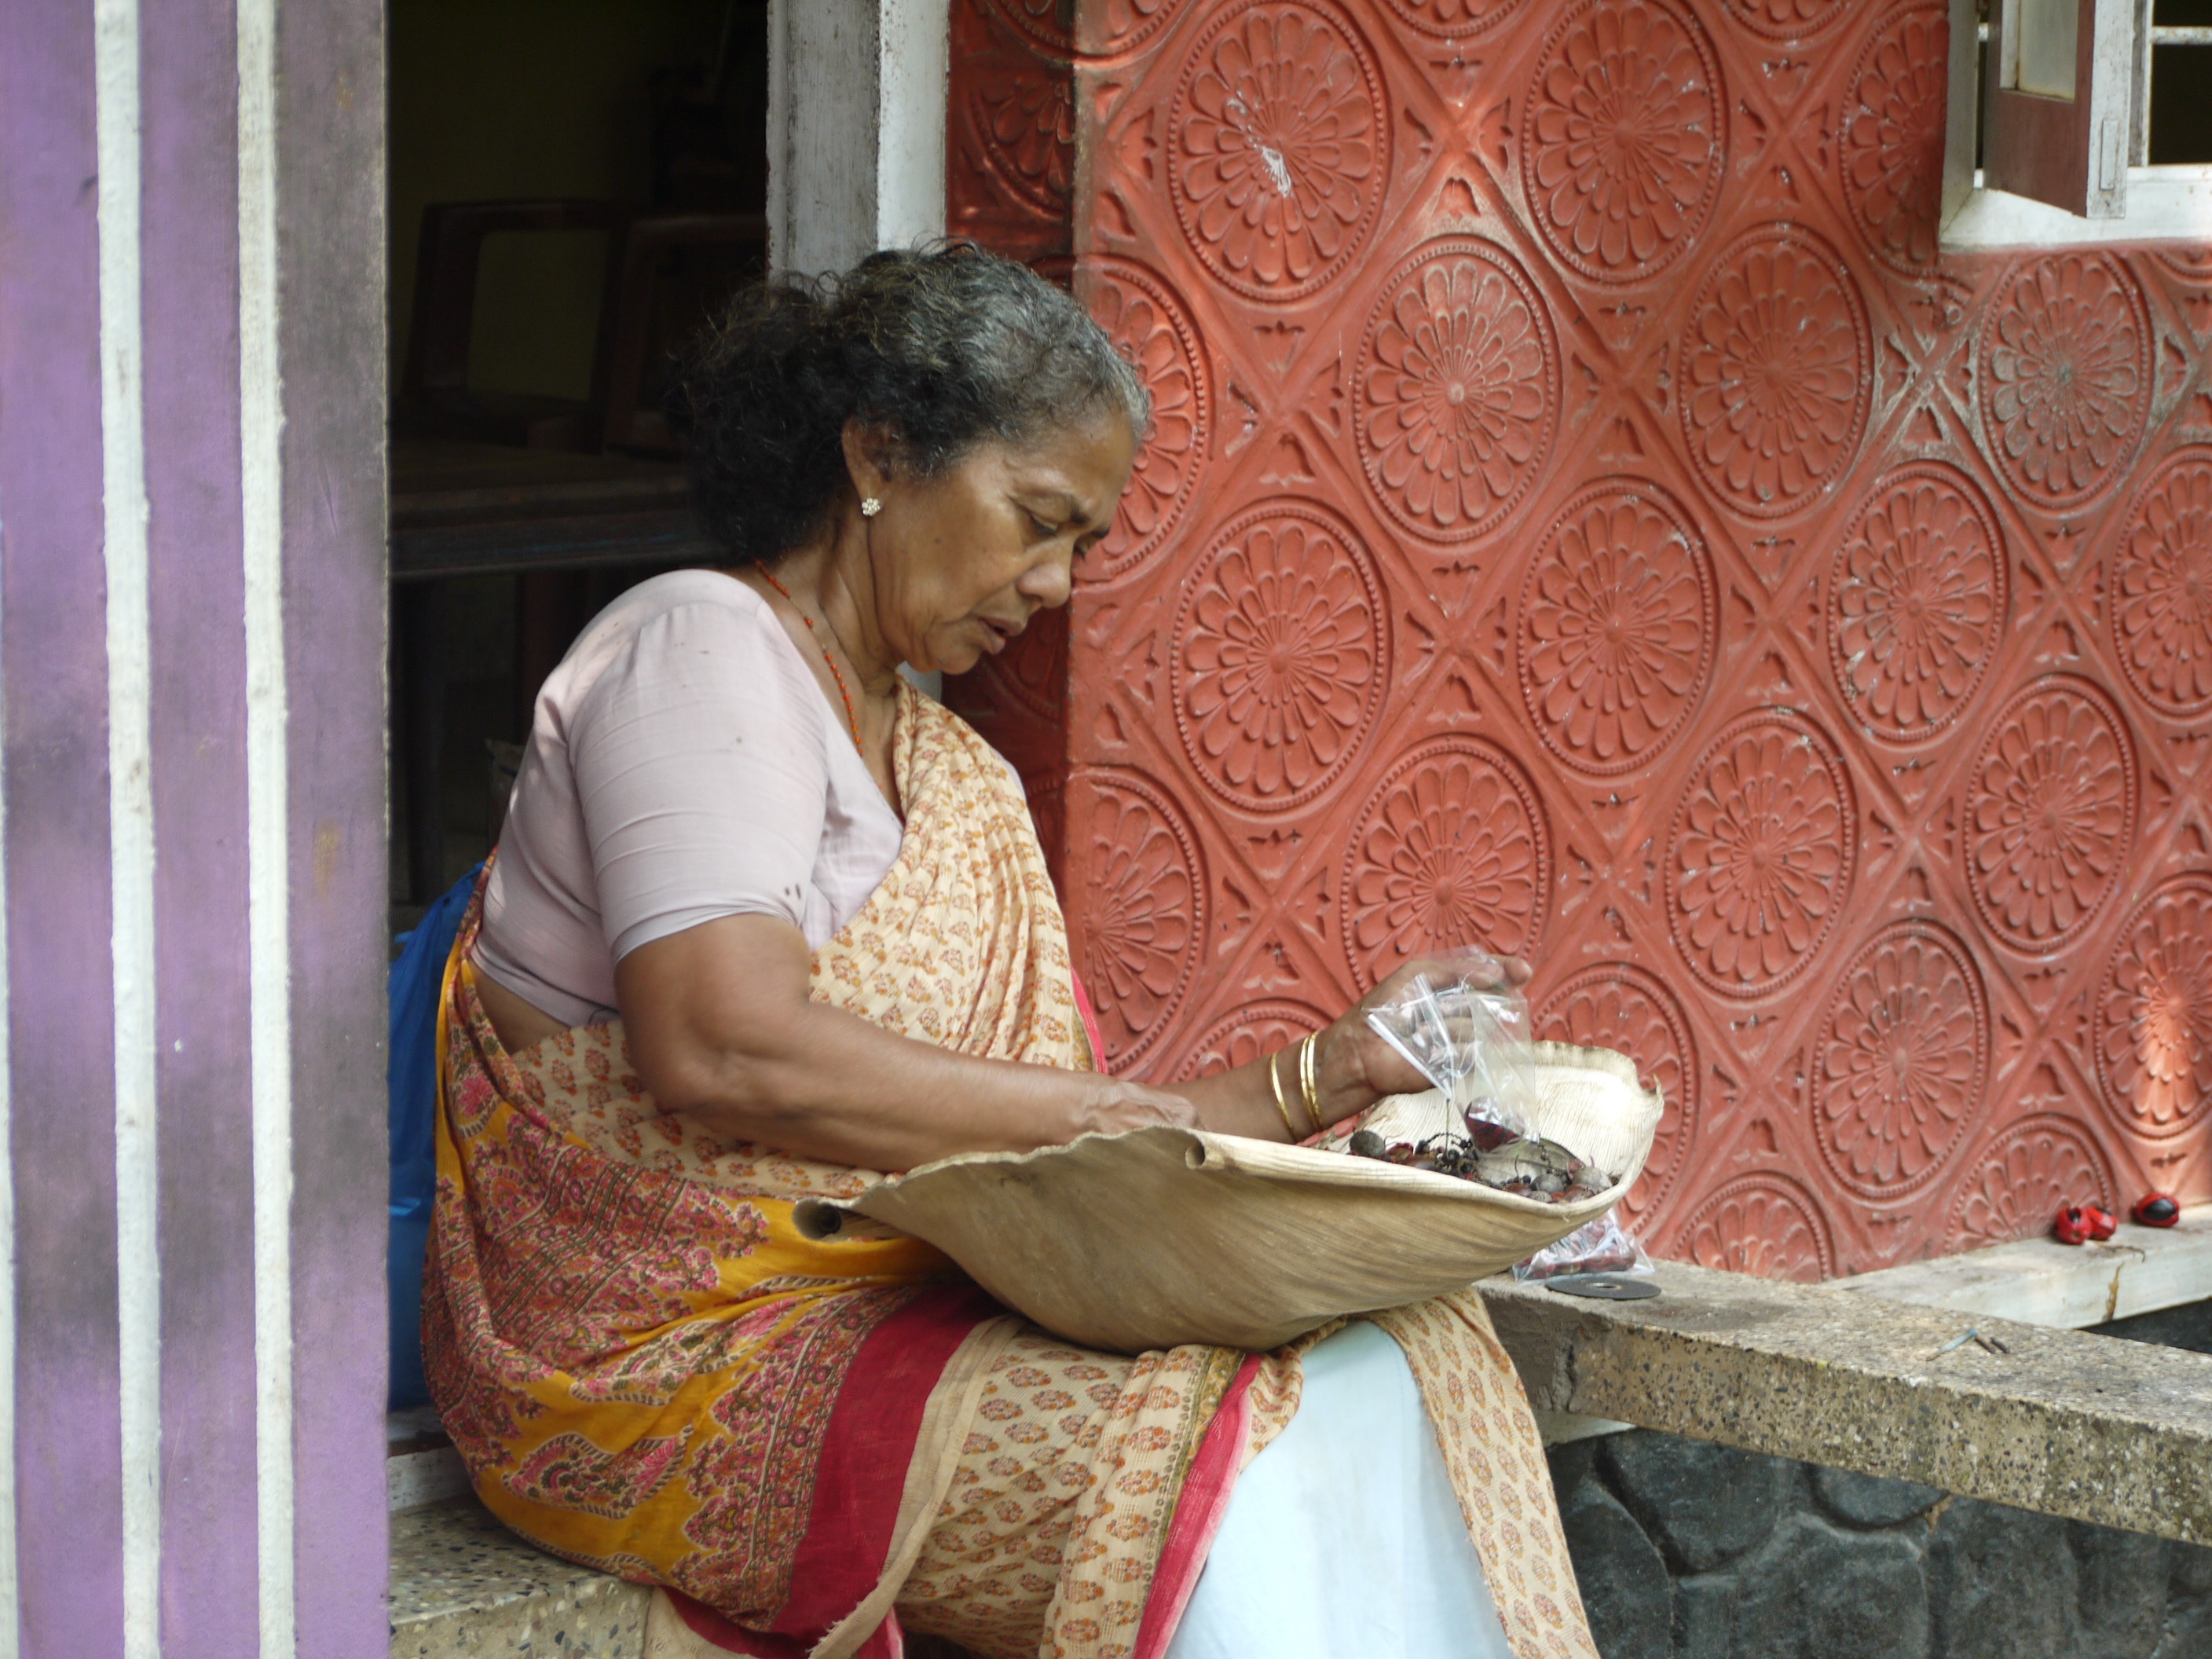
woman, old, sitting, temple, india, tradition, indian, kerala, kochi, cochin, human positions